Turks and Caicos Islands national football team

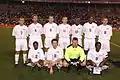
Turks and Caicos Islands team in 2004

Having formed a football association in 1996 and joined FIFA in 1998, Turks and Caicos Islands made its first appearance at an official FIFA competition when they entered the 2002 World Cup qualification. In March 2000, the team was knocked out in the first qualification round by St. Kitts and Nevis 14–0 on aggregate.